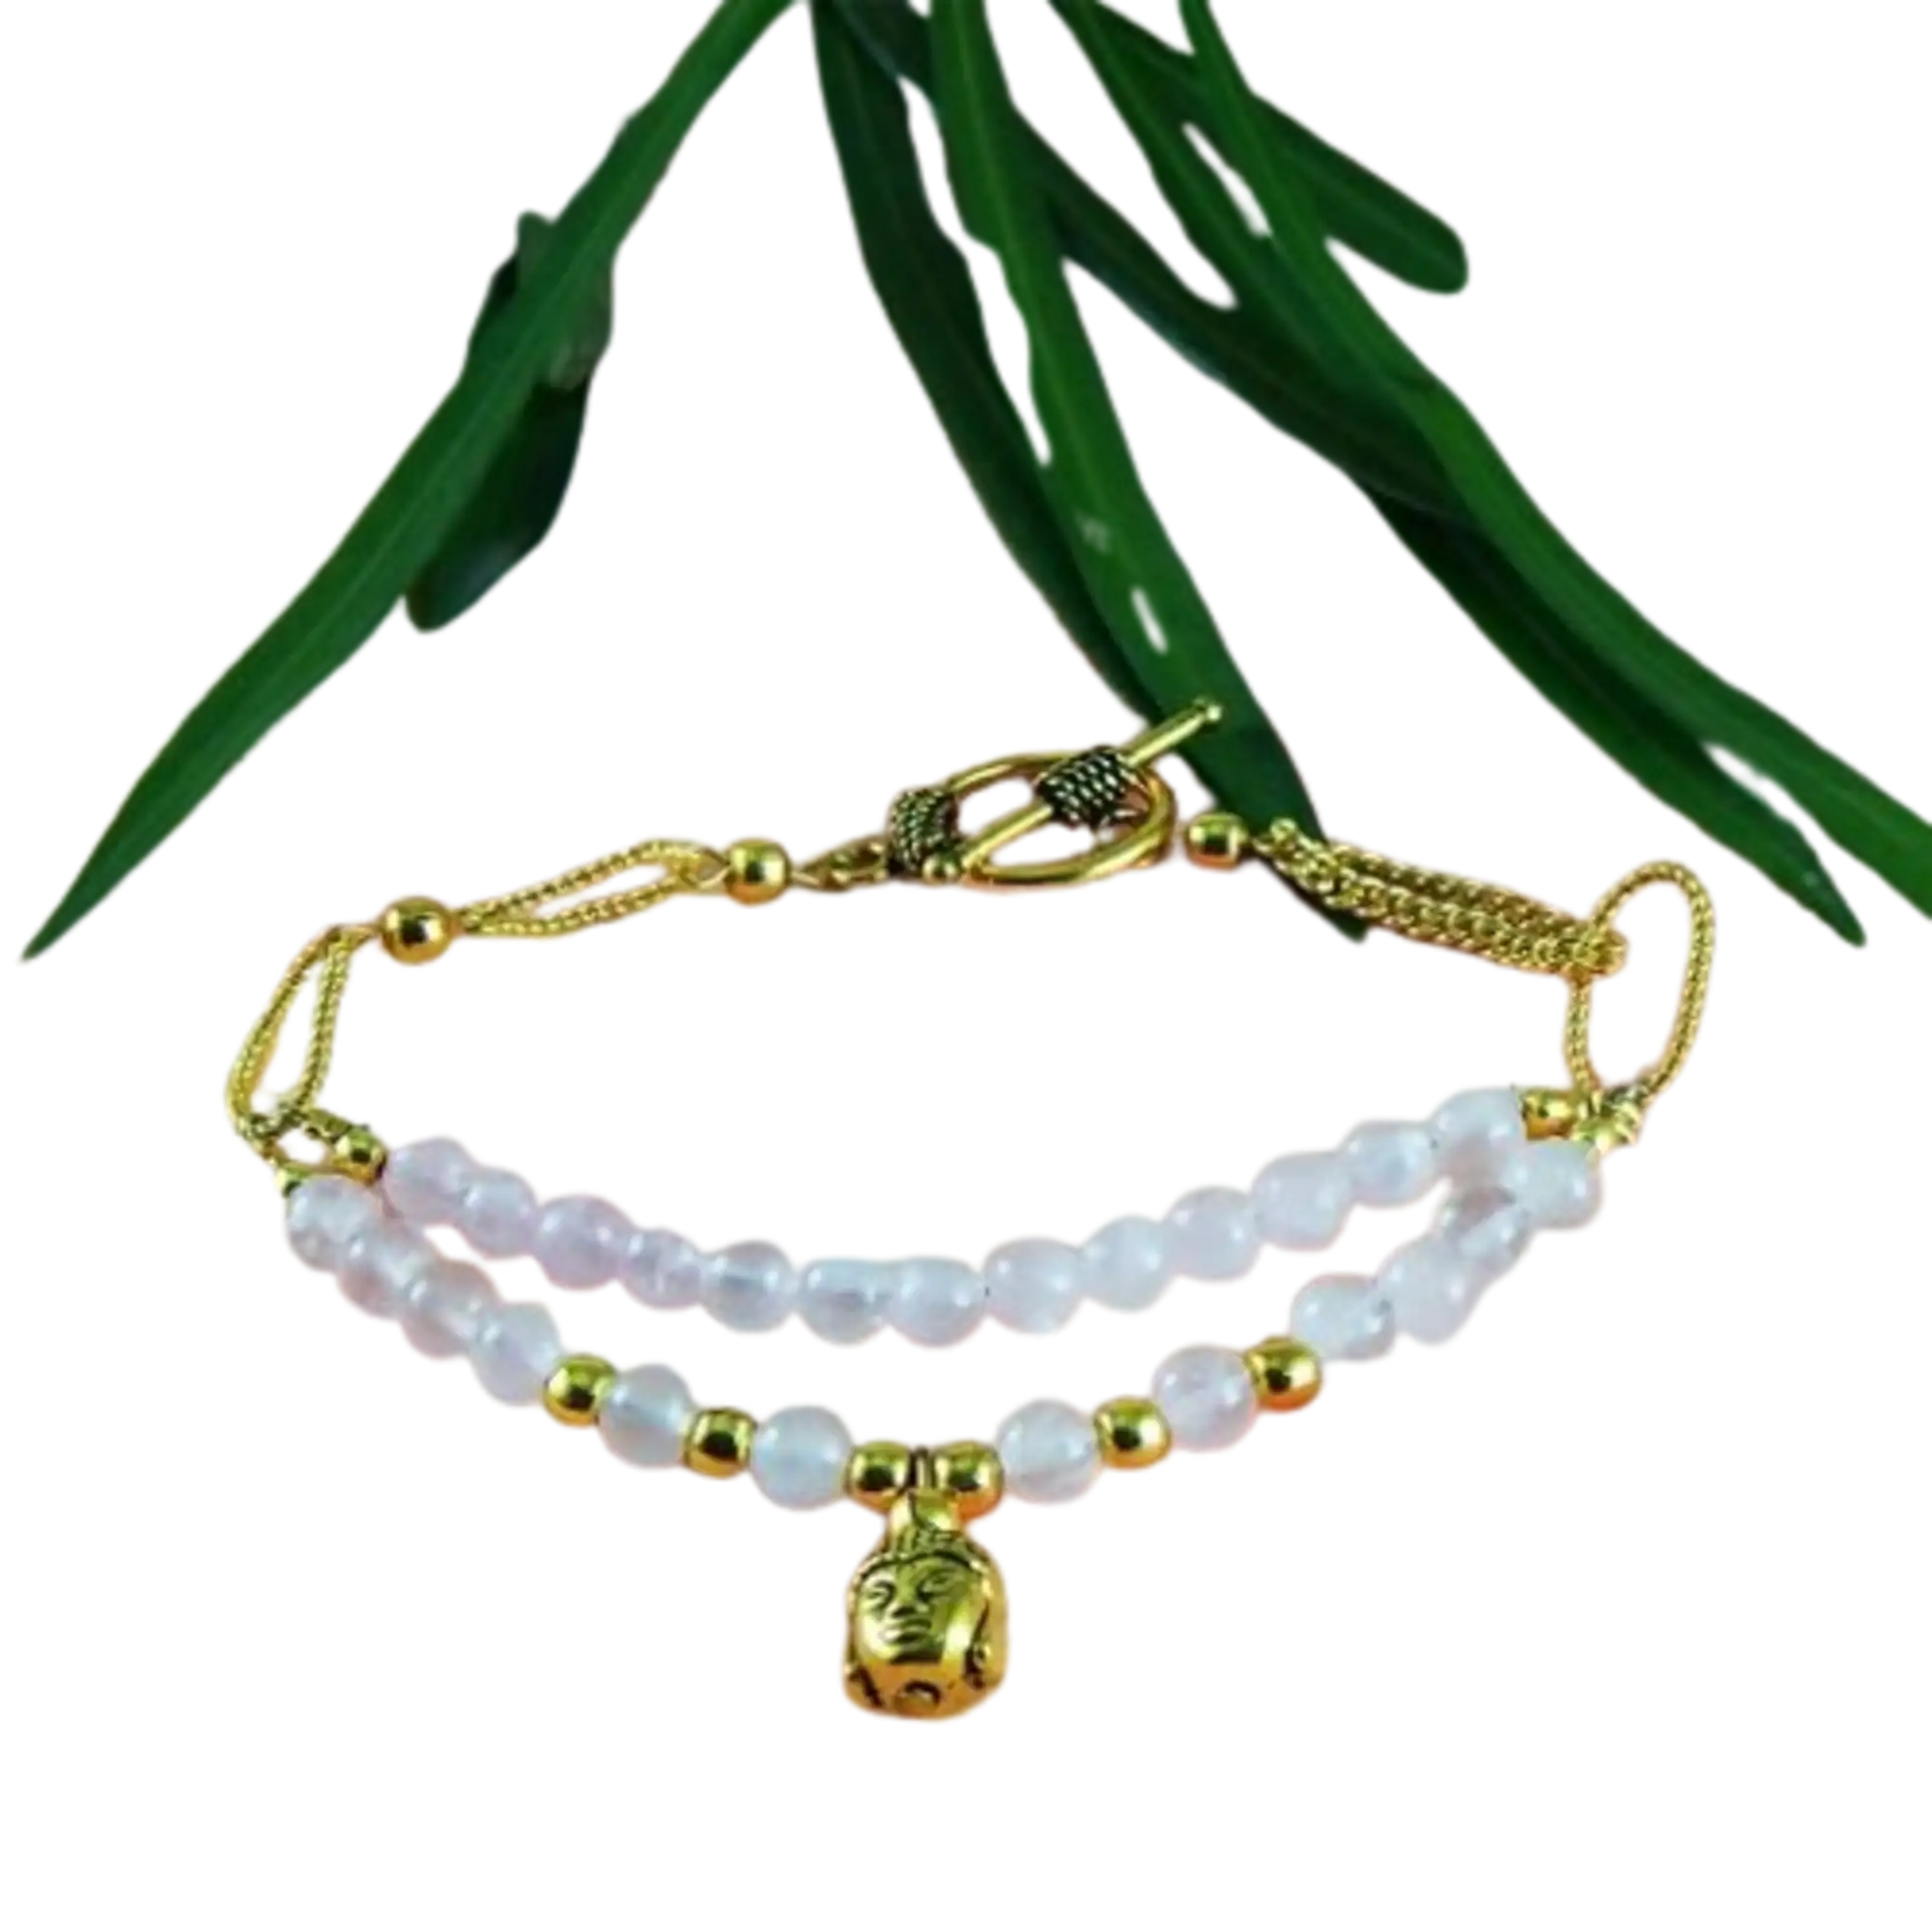
Jaya Vision Enterprises Gemstone Rose Quartz 6mm round Beads & Gold Chain Bracelet
Type: Bracelets
Brand: JAYA VISION ENTERPRISES
Price: Rs. 600
 Rose Quartz Bracelet for Heart Chakra.Rose Quartz Beads with Gold Polish Copper metal beads & Chain.Rose Quartz activates and balance heart chakra. It is important for emotional healing & balance, increasing positive energy, reducing stress and increasing self confidence.Helps in Alzheimer's diseases, Fatigue,  Infertility, Kidneys, Lungs, Migraine, Neck, Pain, PTSD, Shingles, Skin.